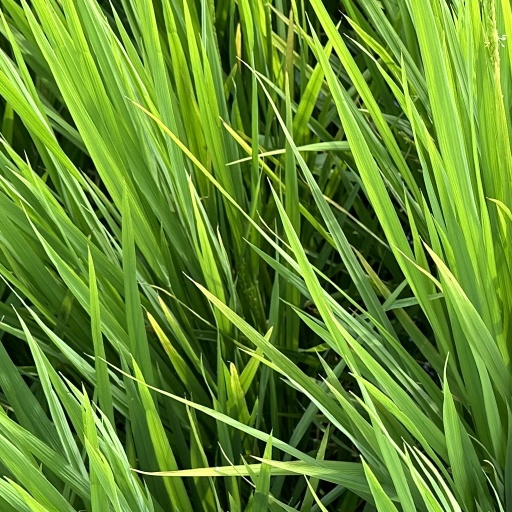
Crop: rice